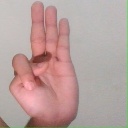
अक्षर: भ